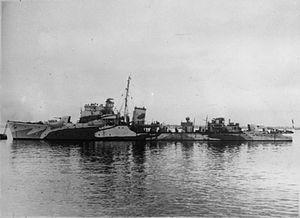
Le HMS Cotswold est un destroyer de classe Hunt de type I de la Royal Navy, qui participa aux opérations navales contre la Kriegsmarine pendant la seconde Guerre mondiale.